Cheryl Gillan

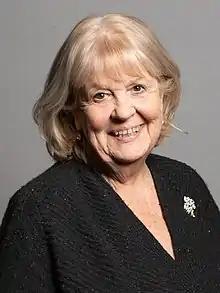
Official portrait, 2020

Dame Cheryl Elise Kendall Gillan (21 April 1952 – 4 April 2021) was a British politician who served as Member of Parliament (MP) for Chesham and Amersham from 1992 until her death in 2021. A member of the Conservative Party, she served as Secretary of State for Wales from 2010 to 2012.